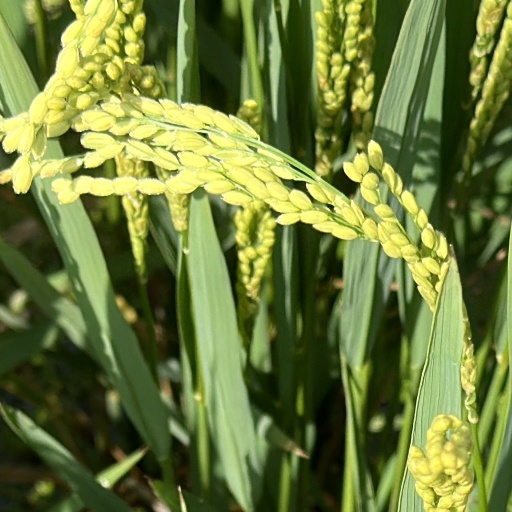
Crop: rice